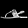
Label: Sandal